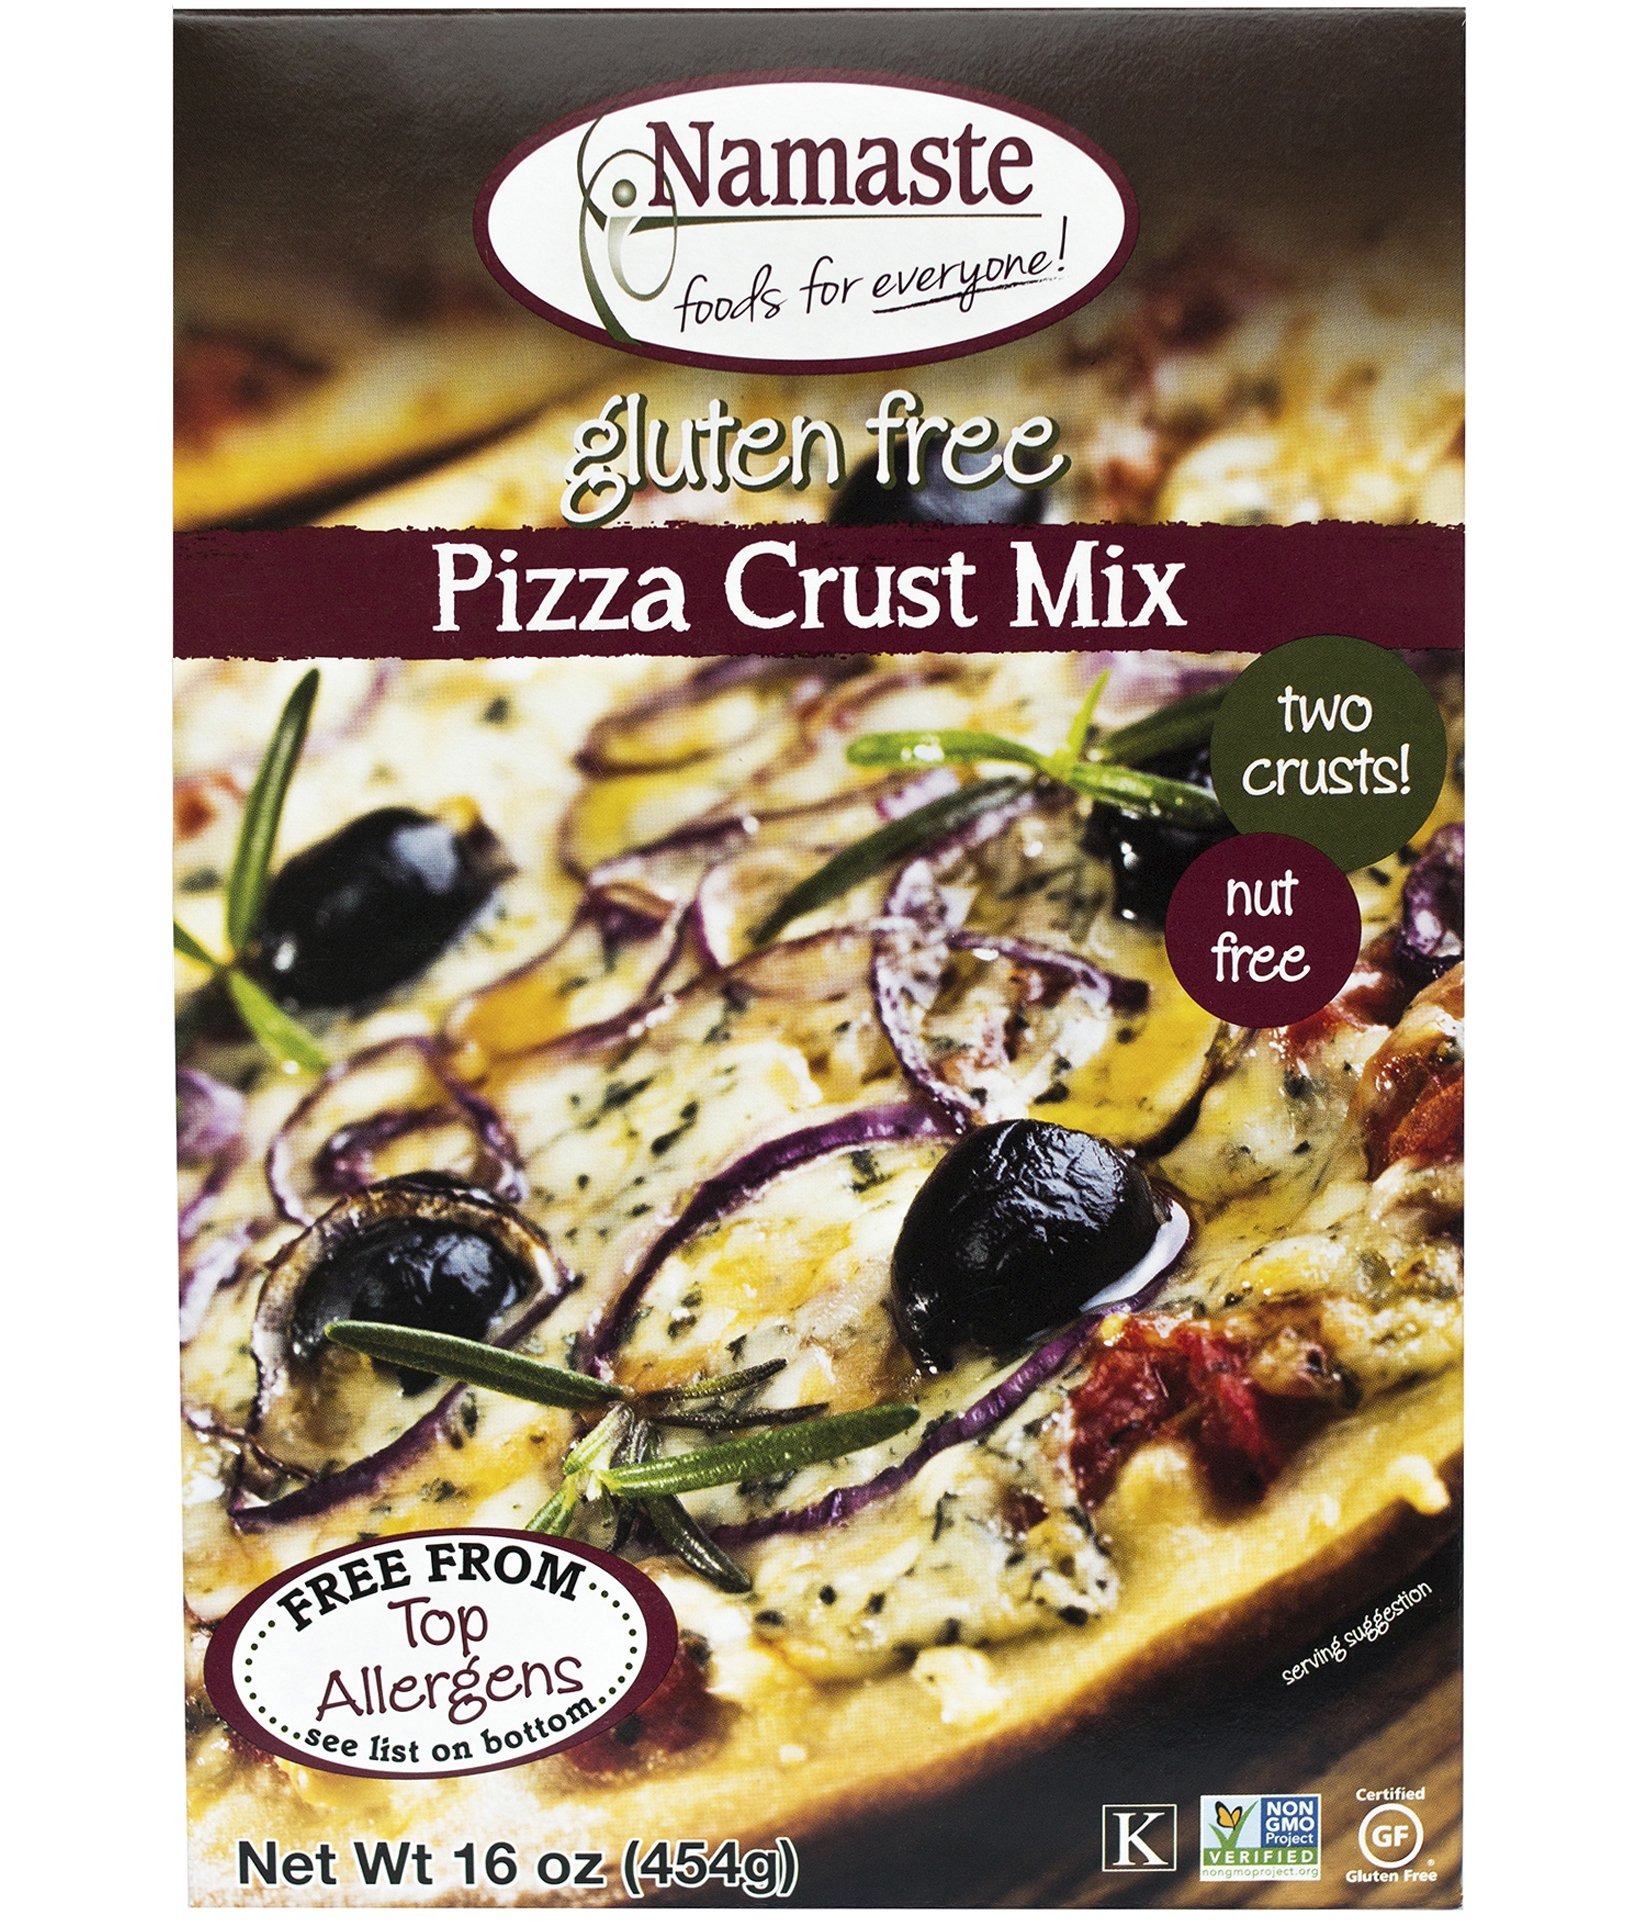
Item Name: Namaste Foods Mix Pizza Crust Gfwf Df
Value: 96.0
Unit: Ounce

Price: 7.155